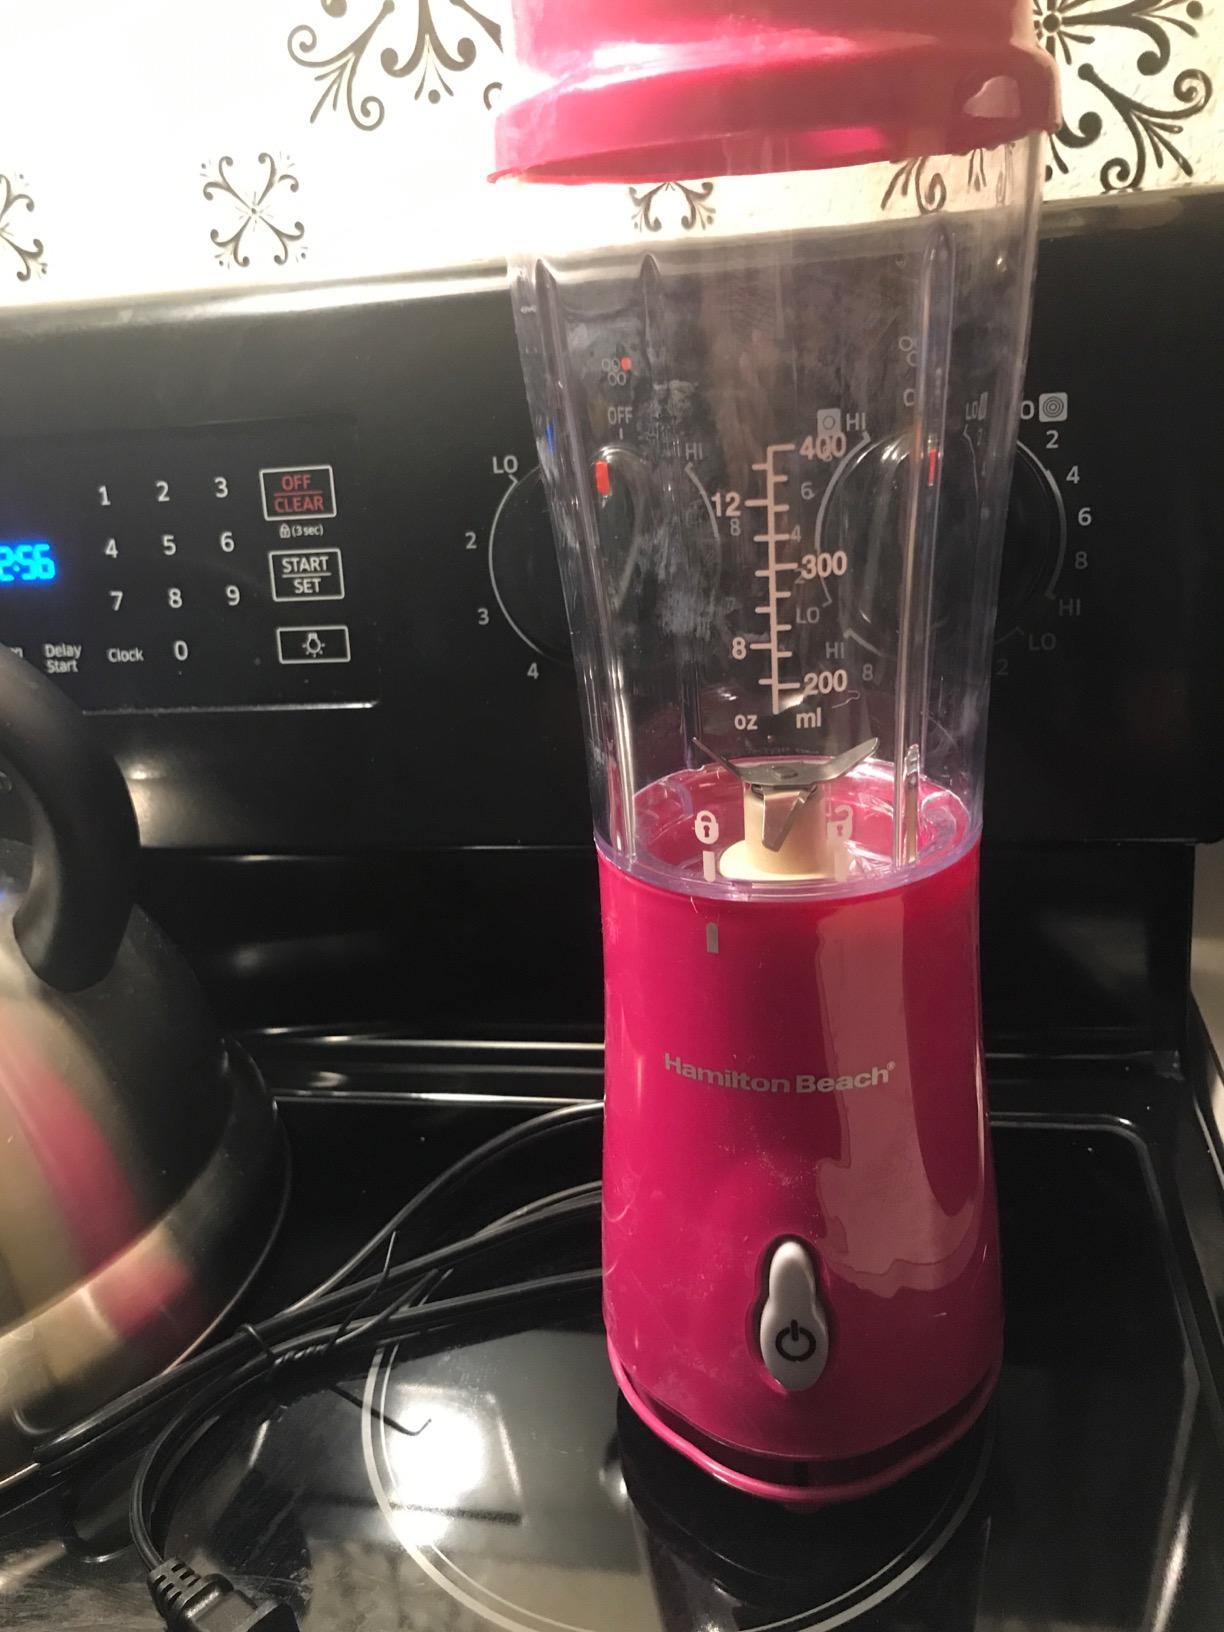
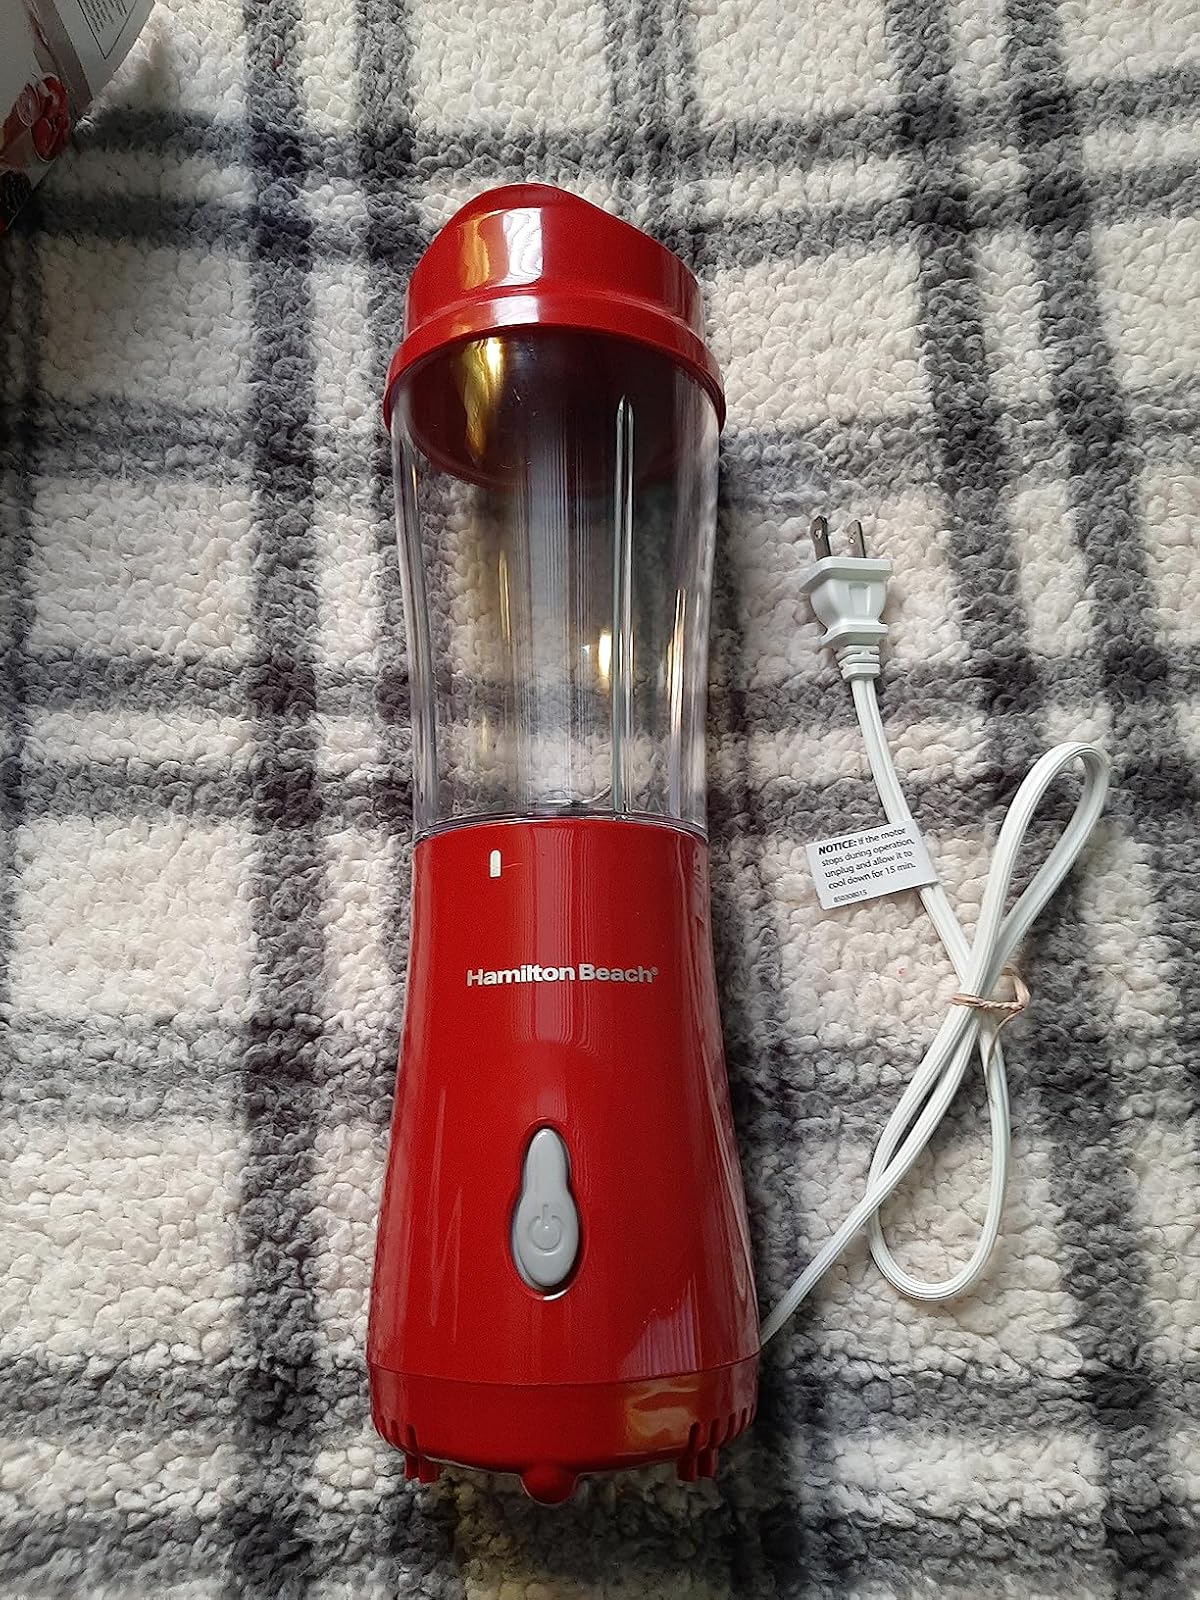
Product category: items_blender
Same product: no